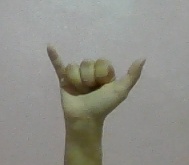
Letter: ya